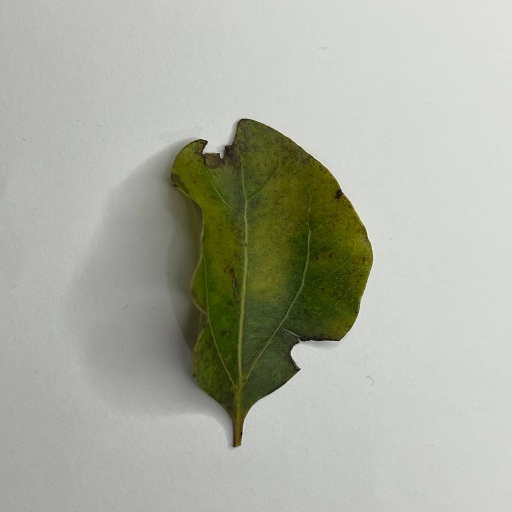
Species: Camphor
Leaf condition: Bacterial Spot